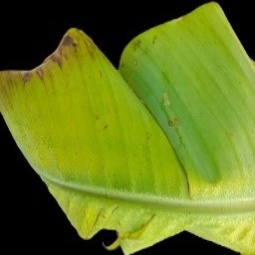
Label: Sulphur